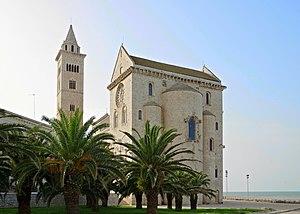
Trani est une ville italienne de la province de Barletta-Andria-Trani dans la région des Pouilles.